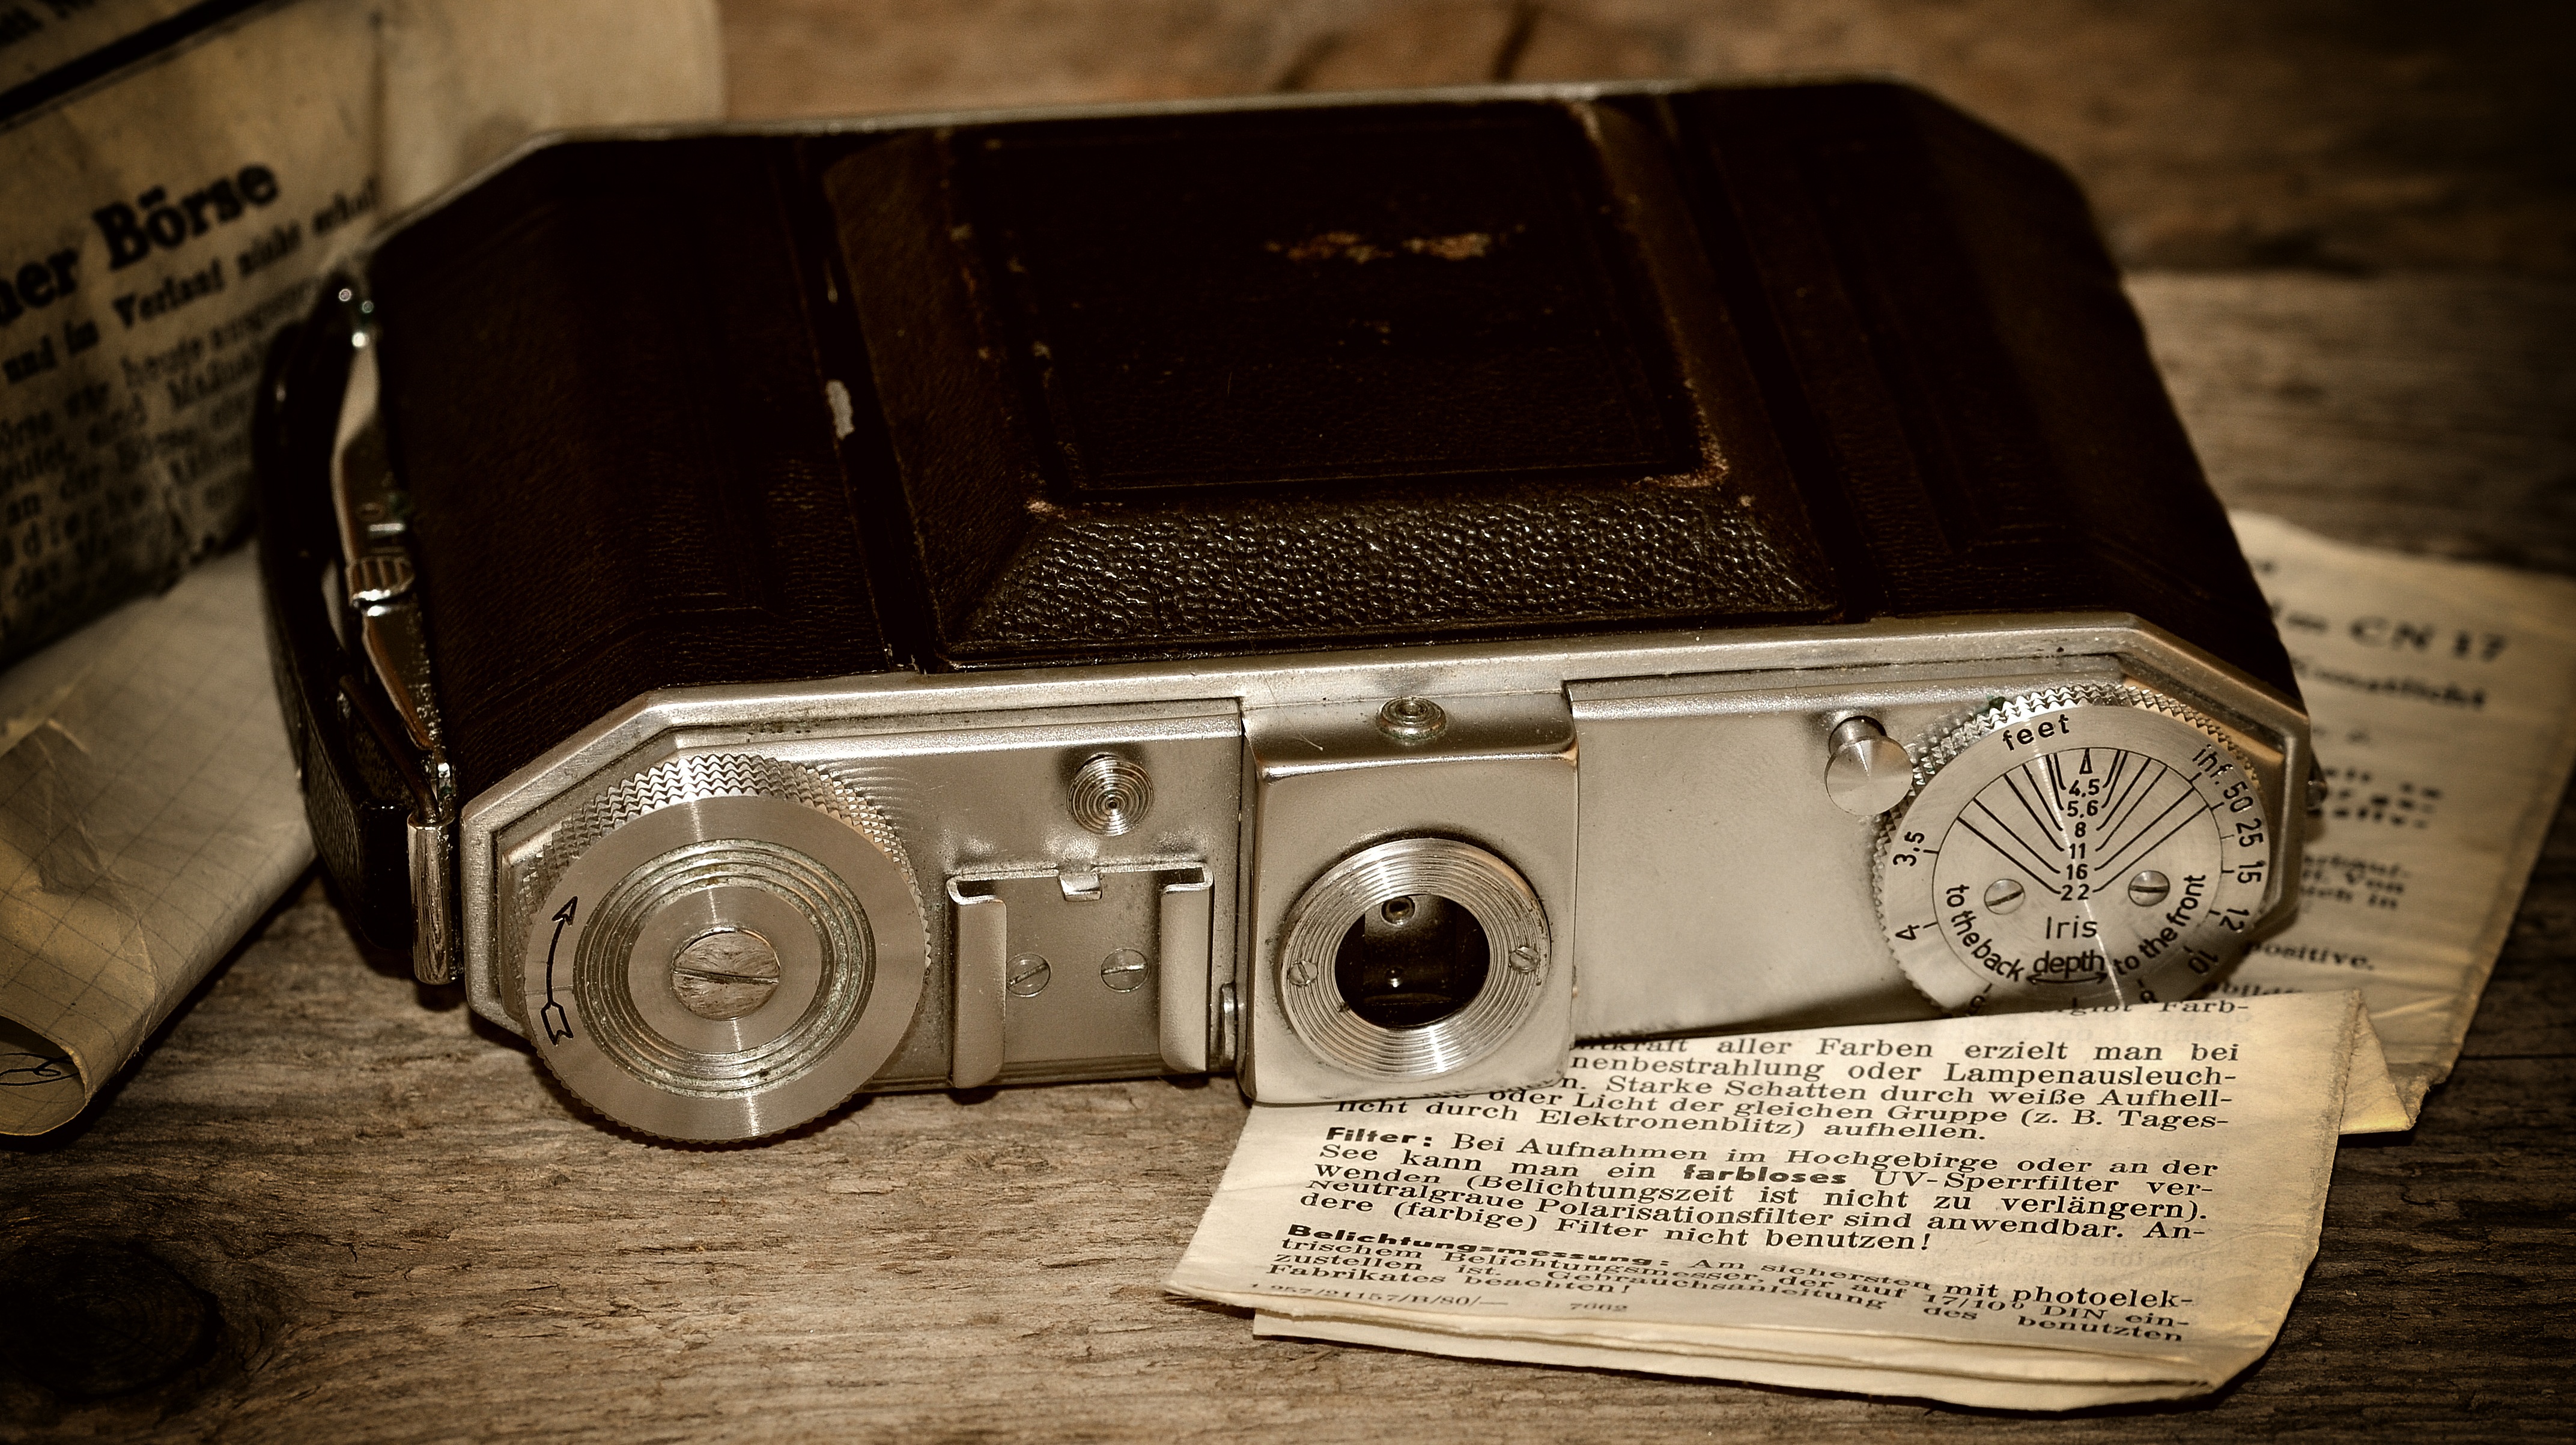
camera, photography, antique, old, close, reflex camera, digital camera, photograph, instructions, description, digital slr, single lens reflex camera, cameras optics